Havertown, Pennsylvania

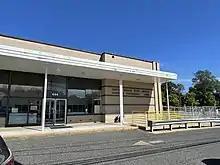

Havertown is served by the School District of Haverford Township, which has one high school, one middle school, and five elementary schools. rior to 1923, Oakmont Elementary served as both the townships junior and senior high school. Towards the downturn of World War I, need for more schooling facilities became apparent after an influx in the townships population. This prompted the construction of Haverford Middle School which eventually finished in 1923, then serving as a combined junior and senior school. Eventually, the later construction of Haverford High School in 1956 prompted for the old combination high school to become the middle school, and for the newly built location to become the high school. A newly refurbished elementary school, Chestnutwold Elementary, re-opened its doors in early September 2006. It replaced Oakmont Elementary, which became home to the district offices. In 2009, Manoa Elementary School moved from Manoa Road to the intersection of Manoa and Eagle Roads, taking part of the field that had been there for many years. In 2021, Lynnewood Elementary opened its doors to the newly refurbished school. The Haverford High School sports teams are called the "Fords," and they have a Model T Ford as mascot.